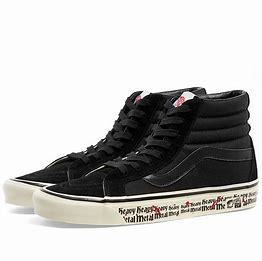
Brand: Vans
Model: UA SK8 Hi